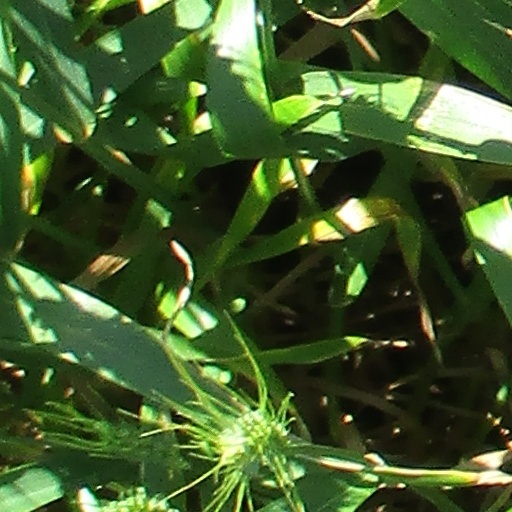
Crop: wheat